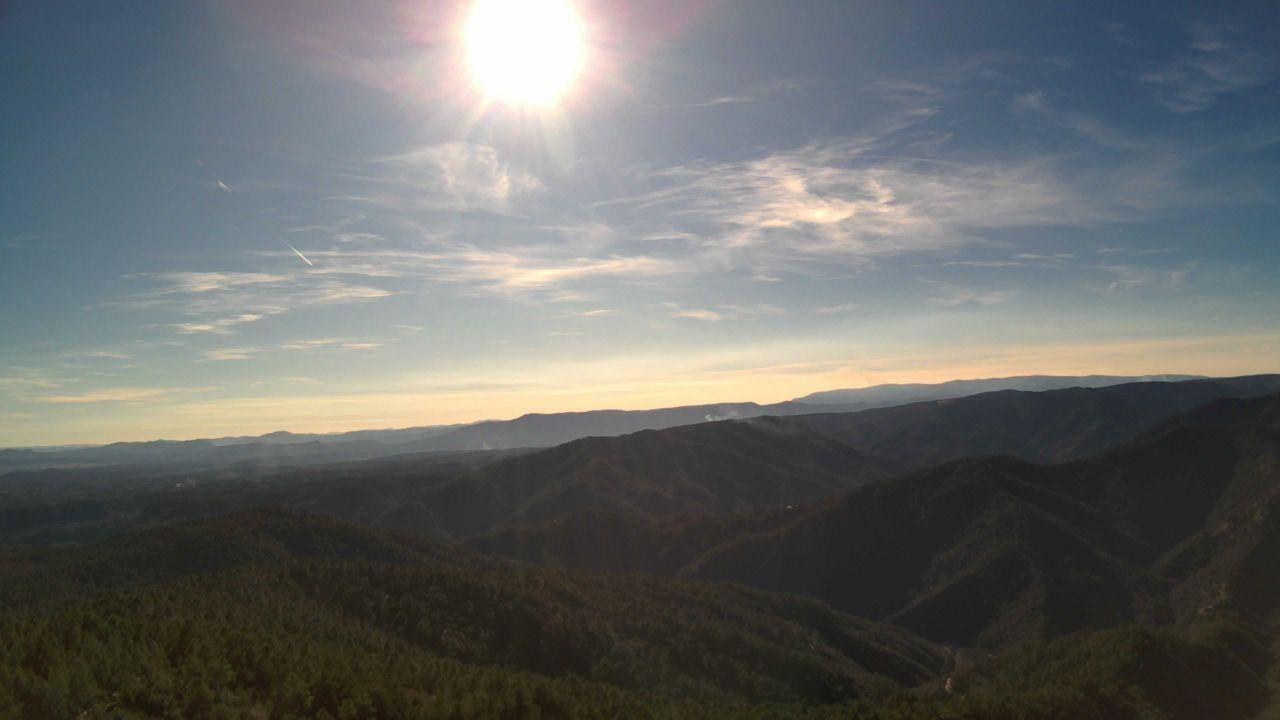
Fire: no
Smoke: yes